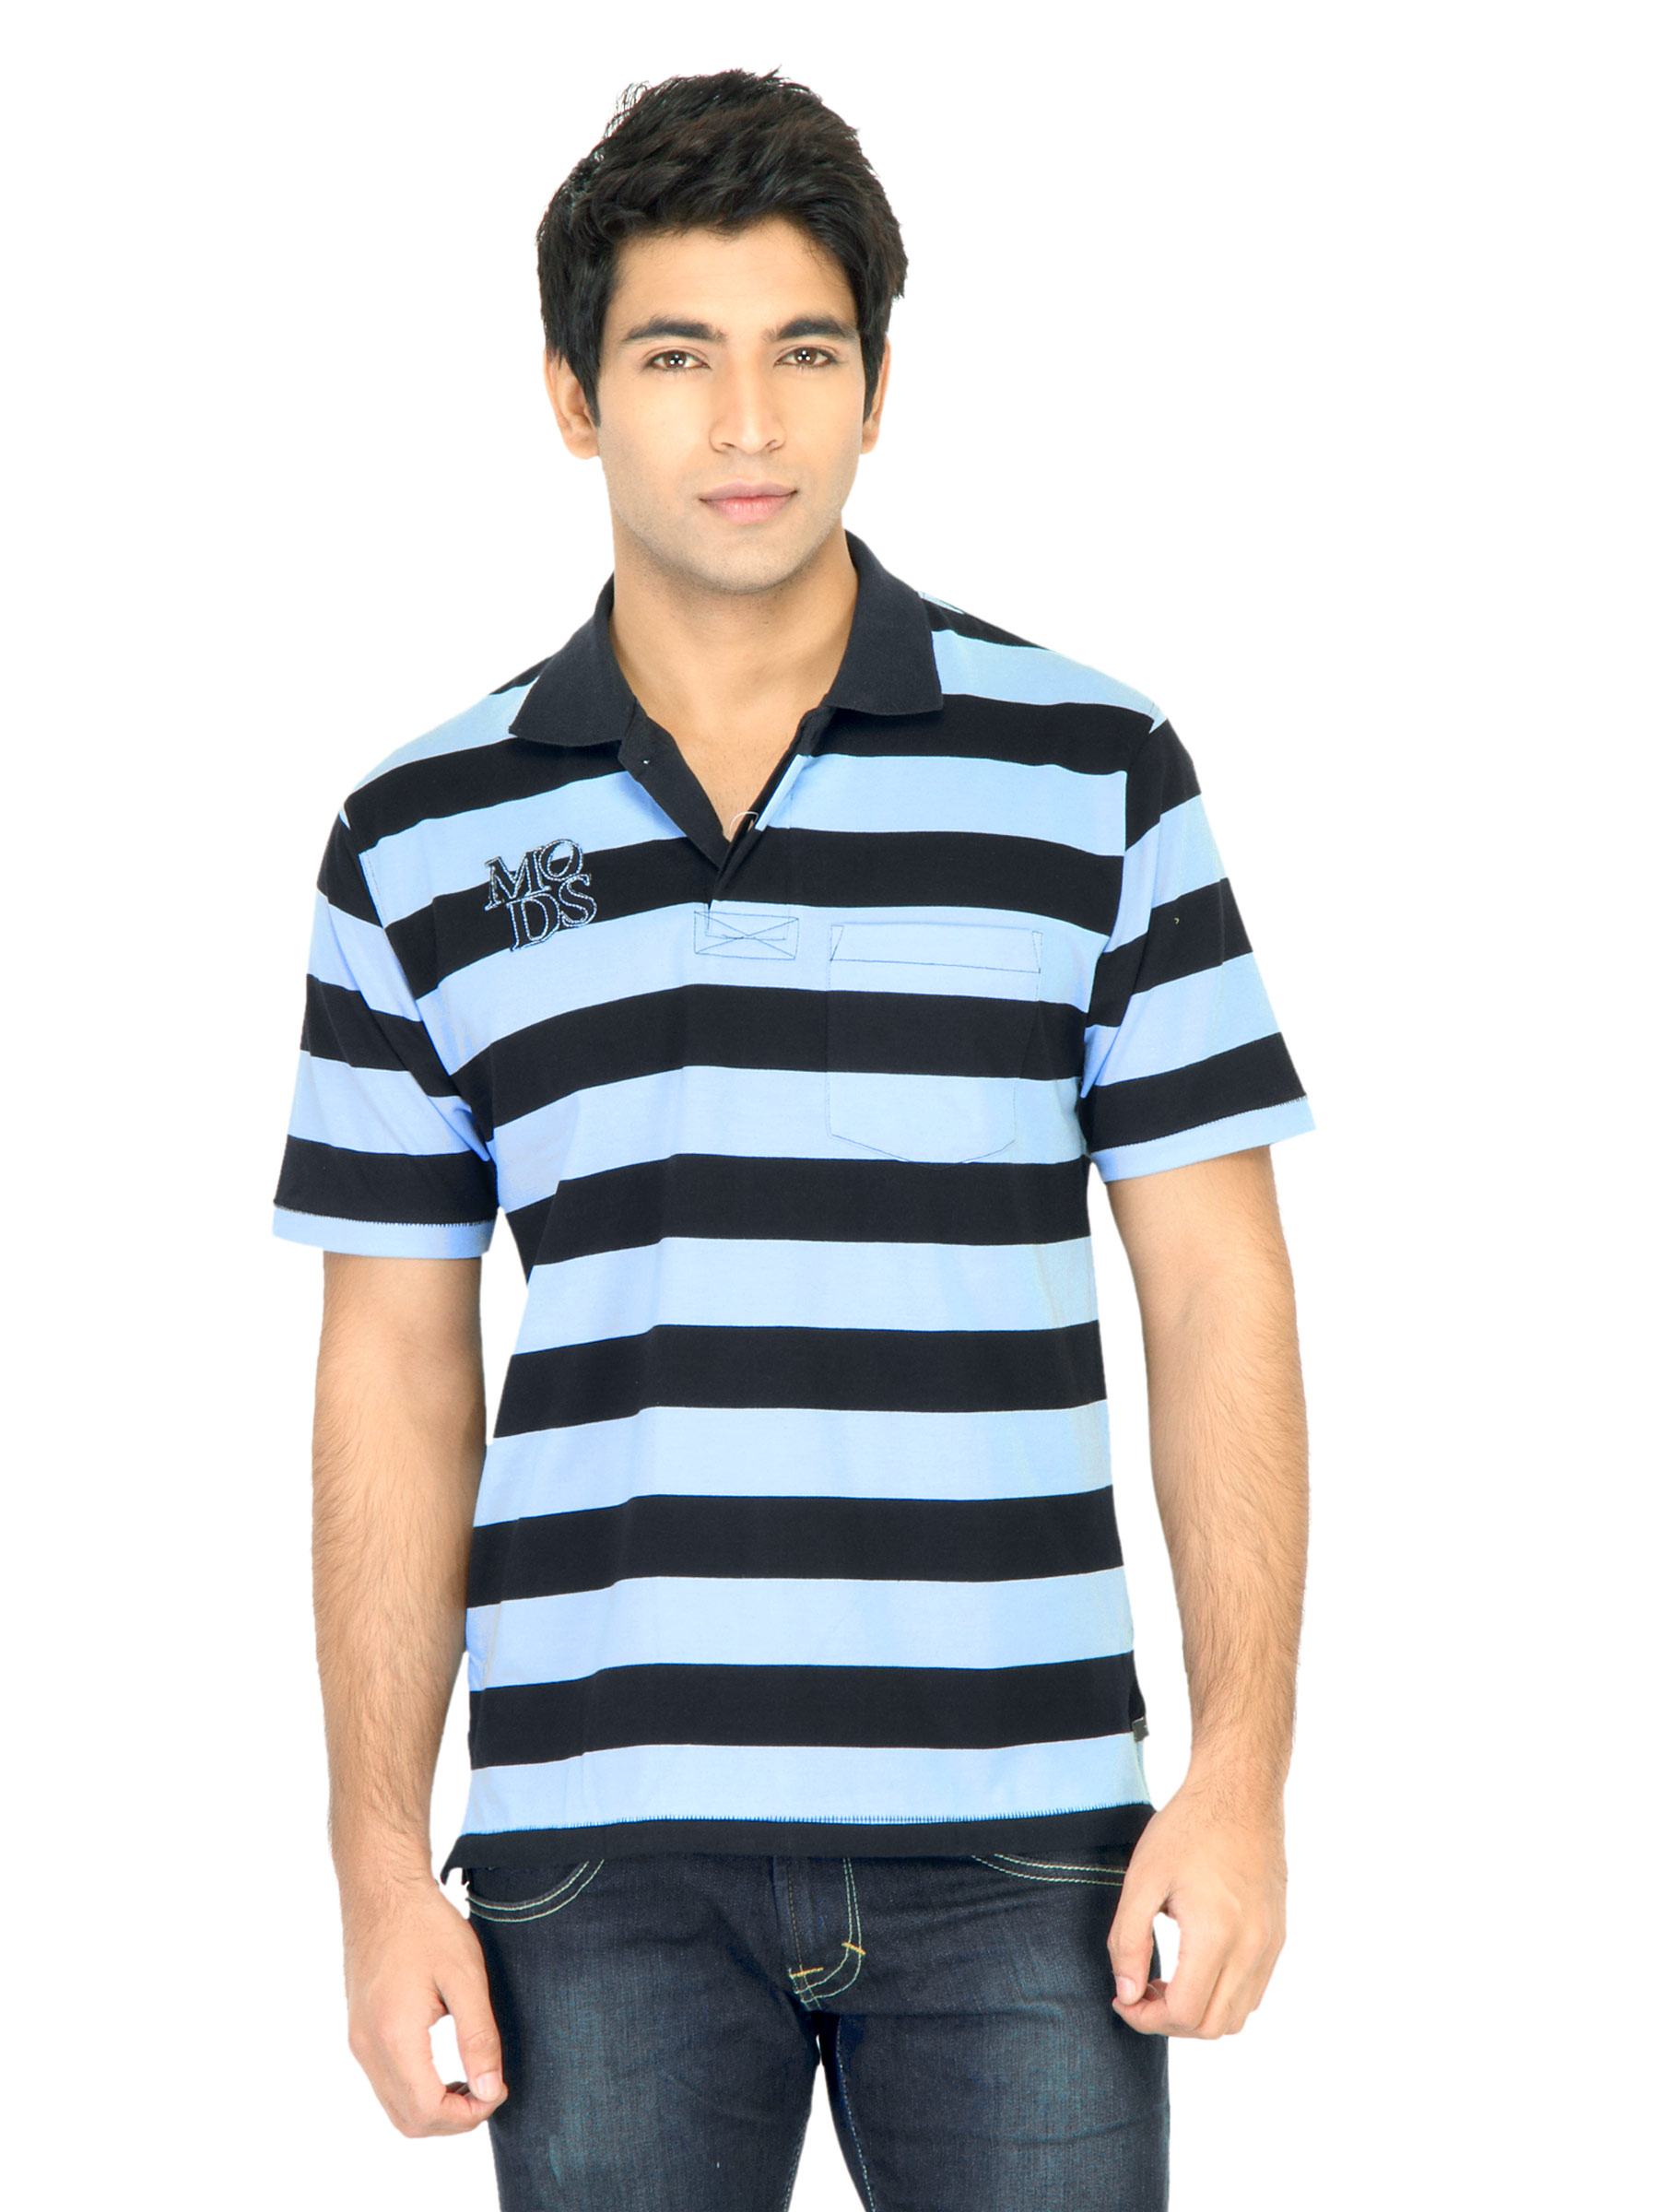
Turtle Stripes Men Blue TShirt
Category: Apparel / Topwear / Tshirts
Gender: Men
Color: Blue
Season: Fall 2011
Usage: Casual